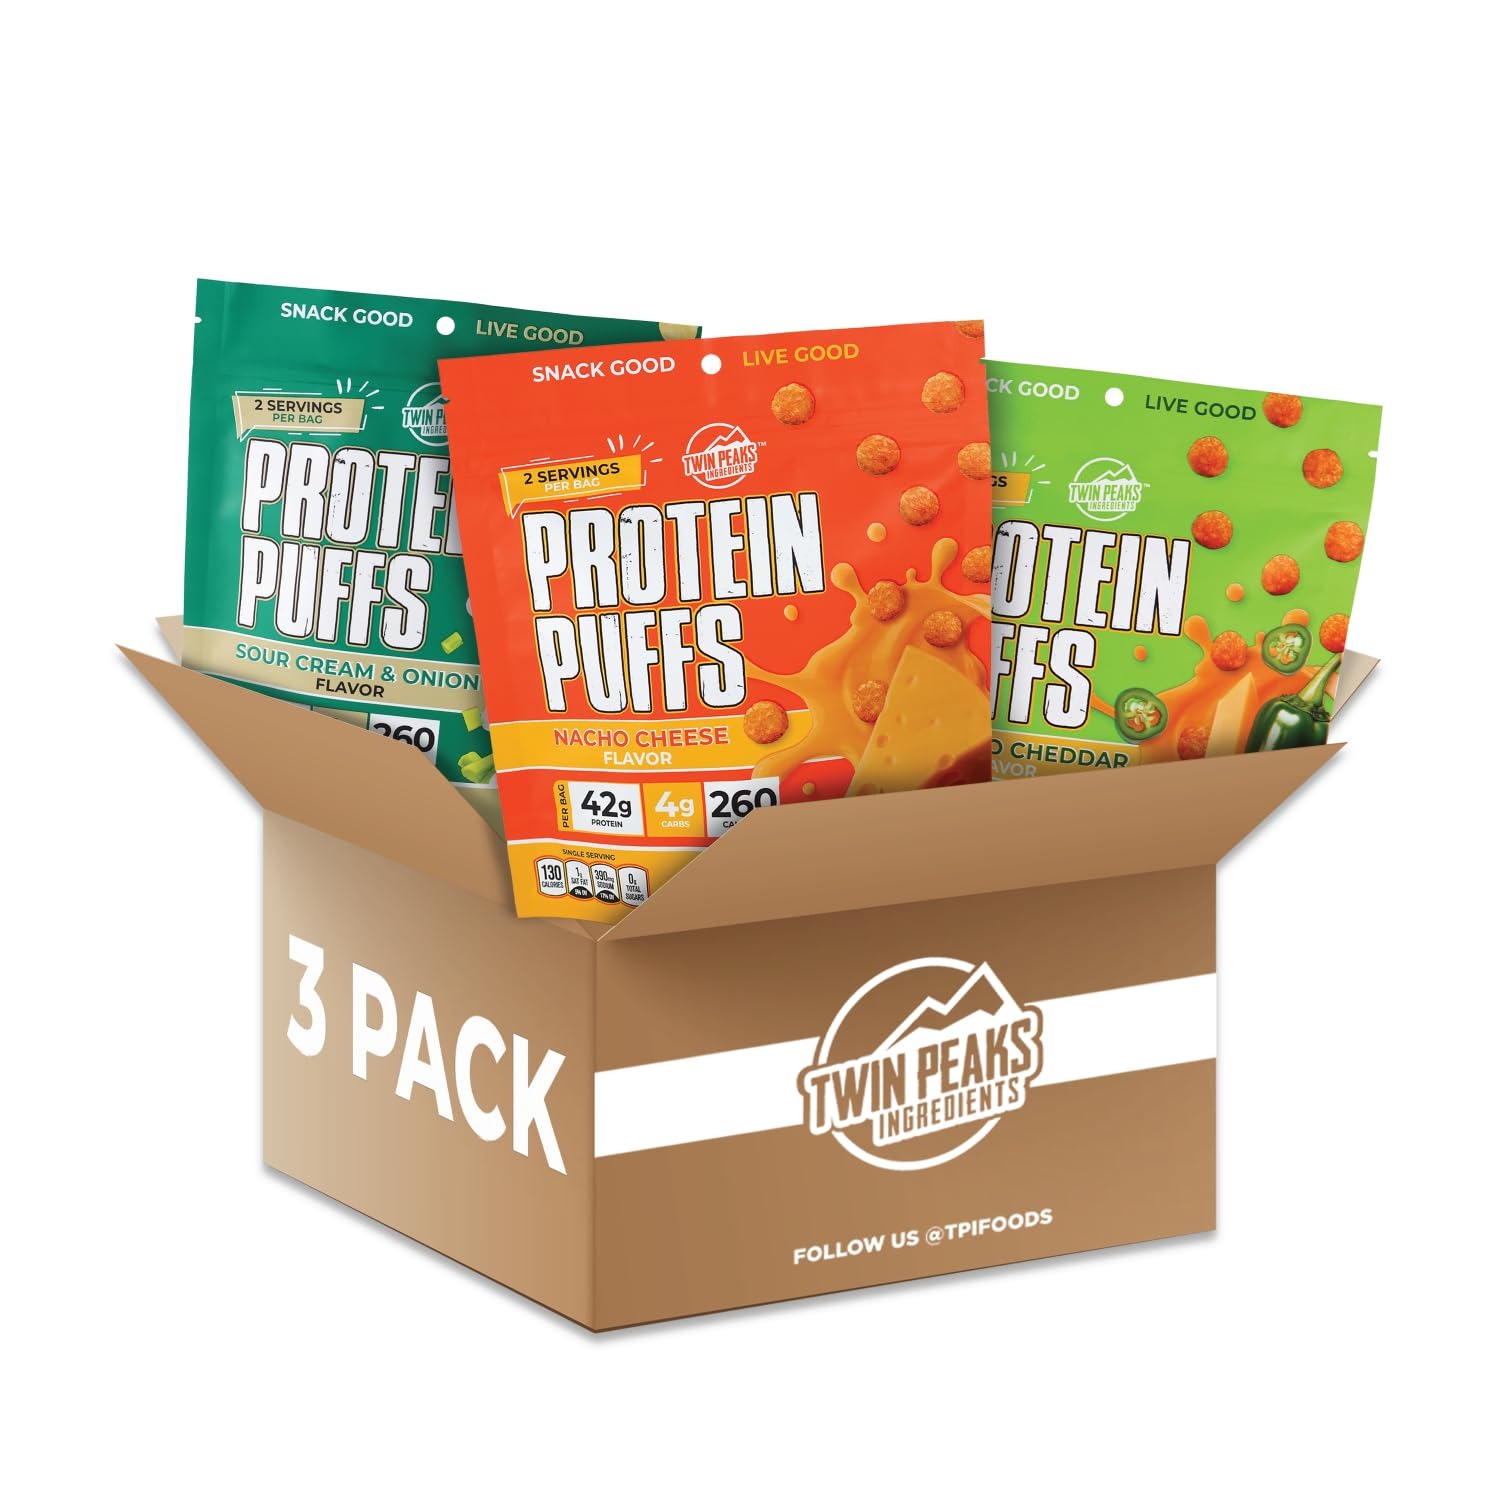
Item Name: Twin Peaks Low Carb, Keto Friendly Protein Puffs, (Combo Pack, 2.1 Ounce), 2 Servings, 3 Pack (60g, 42g Protein, 4g Carbs)
Bullet Point 1: HIGH PROTEIN SNACK: Packed with protein to help your muscles recover and fuel your day. Each serving of Twin Peaks Garlic Parmesan Protein Puffs delivers a complete profile of BCAAs to aid muscle recovery.
Bullet Point 2: LOW CARB & KETO FRIENDLY: Perfect for those on a keto diet or anyone looking to reduce their carb intake. These protein-packed puffs are low carb, making them a healthy snack choice.
Bullet Point 3: HEALTHY ALTERNATIVE TO CHIPS: Satisfy your snack cravings without the guilt. These protein puffs are a great alternative to chips, crackers, or other unhealthy snacks.
Bullet Point 4: GLUTEN FREE & DIABETIC FRIENDLY: Enjoy a snack you can feel good about. Twin Peaks Protein Puffs are free from gluten, potatoes, and soy, making them a great option for those with dietary restrictions or diabetes.
Bullet Point 5: CONVENIENT SNACKING: Available in both resealable snack pack sizes for on-the-go convenience and larger jugs for home. Enjoy a satisfying, crunchy snack wherever you are.
Value: 6.3
Unit: Ounce

Price: 19.99